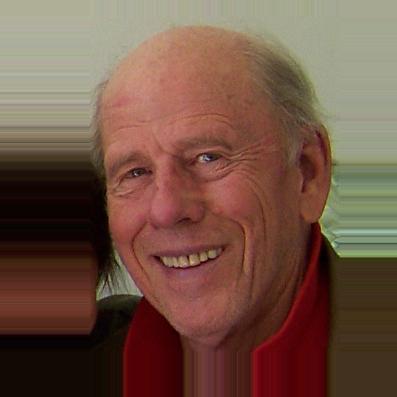
Age: 78